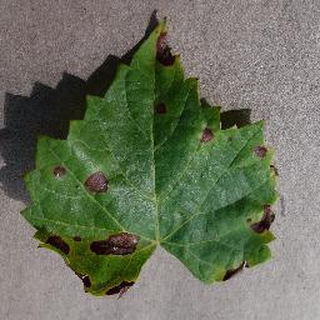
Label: grape_black_rot